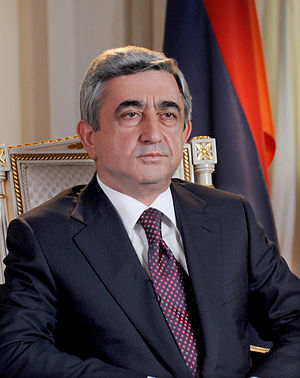
Hayastani Hanrapetakan Kusaktsutyun
Formand for Armeniens Republikanske Parti, Serzh Sargsyan.
Hayastani Hanrapetakan Kusaktsutyun, er et nationalkonservativt parti i Armenien. Det var det første politiske parti i den selvstændige republik Armenien, og blev dannet 2. april 1990. Det er det største Centrum-højre parti, og påstår det har 140.000 medlemmer. Ved sidste parlamentsvalg vandt partiet 64 ud af 131 sæder i parlamentet.